Algorithmic bias

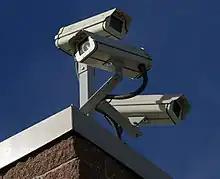
Facial recognition software used in conjunction with surveillance cameras was found to display bias in recognizing Asian and black faces over white faces.

Technical bias emerges through limitations of a program, computational power, its design, or other constraint on the system. Such bias can also be a restraint of design, for example, a search engine that shows three results per screen can be understood to privilege the top three results slightly more than the next three, as in an airline price display. Another case is software that relies on randomness for fair distributions of results. If the random number generation mechanism is not truly random, it can introduce bias, for example, by skewing selections toward items at the end or beginning of a list.